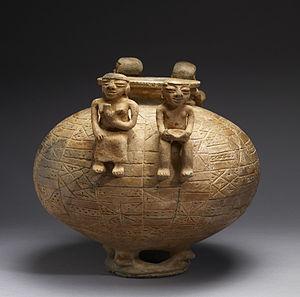
Les civilisations précolombiennes en Colombie sont aujourd'hui l'objet de l'intérêt de la science et de la culture, la connaissance de ces civilisations étant une manière de s'approcher de l'identité et de la genèse de la nation colombienne. Bien que l'époque précolombienne puisse se révéler complexe et que dans de nombreux cas les informations disponibles soient incomplètes ou interprétées selon différents points de vue, elle intéresse des sciences telles que l'archéologie, l'anthropologie, l'histoire, la sociologie et d'autres. Dans l'étude de l'époque précolombienne sur le territoire national, les travaux et l'avancée des recherches dans les autres pays d'Amérique sont utiles.